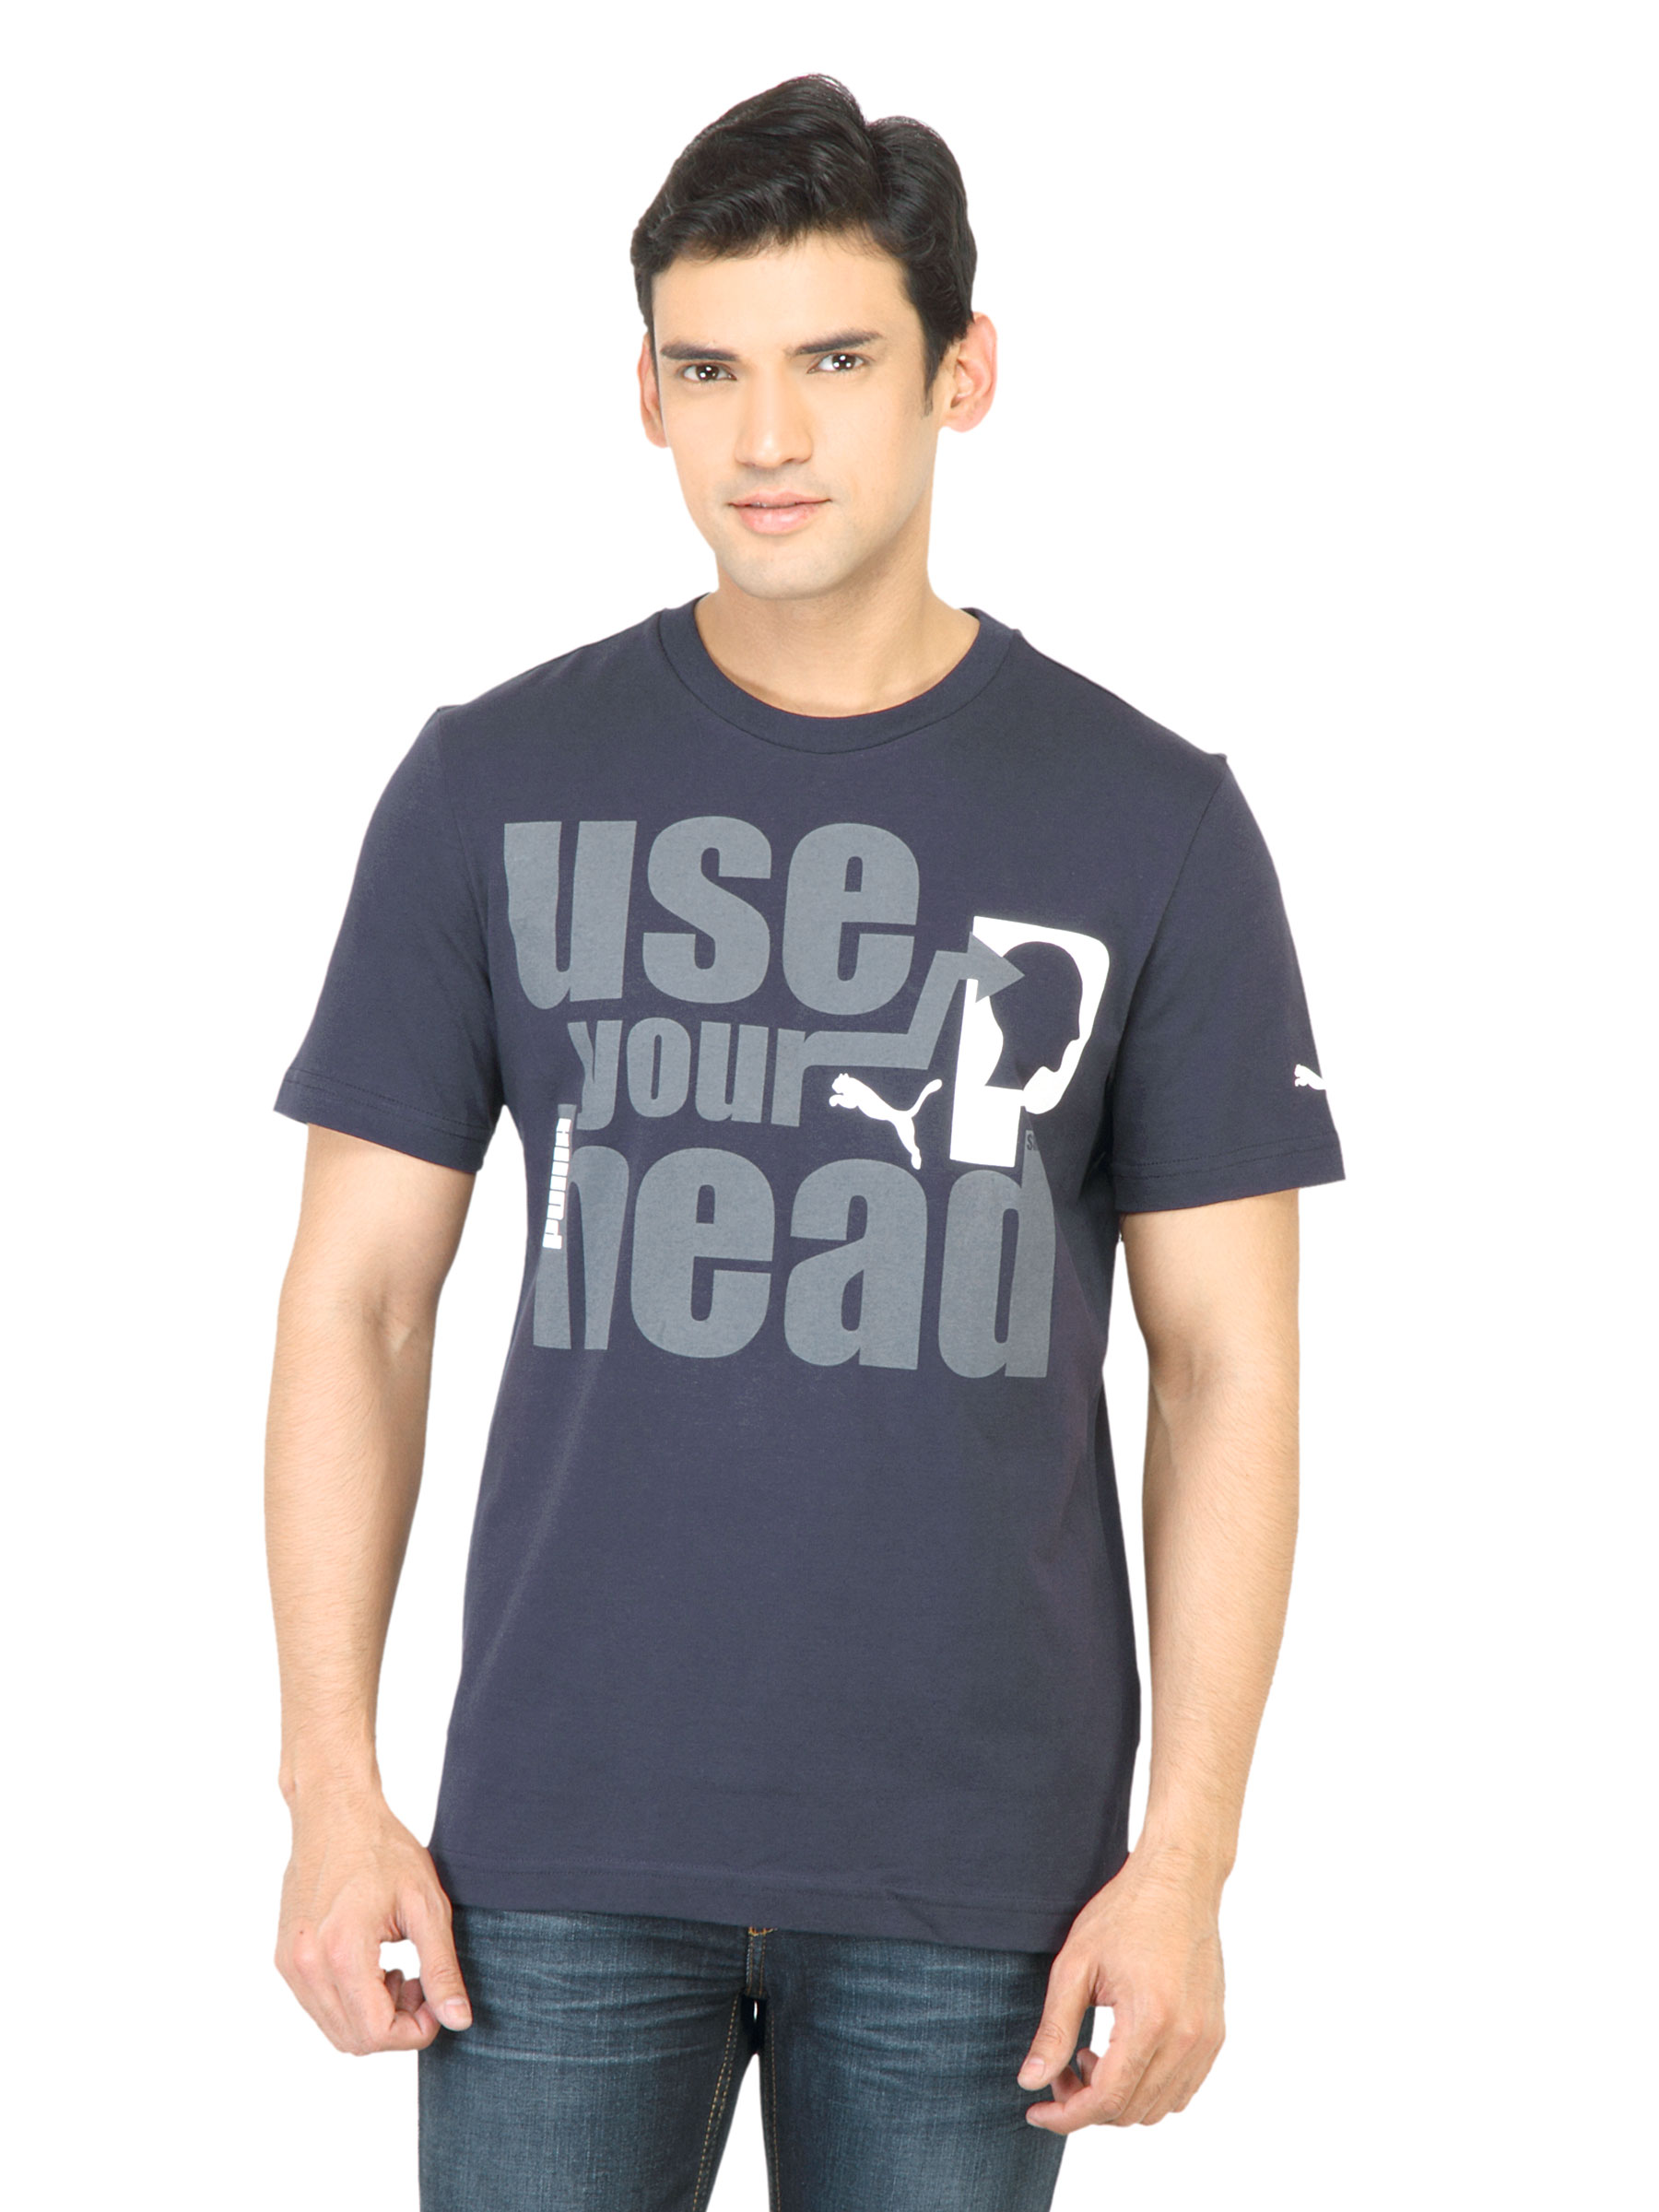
Puma Men Head Navy Blue Tshirt
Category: Apparel / Topwear / Tshirts
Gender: Men
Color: Navy Blue
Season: Fall 2011
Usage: Casual